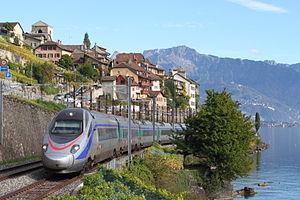
Rame ETR 610 005 des CFF en route de Milano à Genève comme EC 34 près de St-Saphorin sur le Lac Léman. Italiano: ETR 610 005 delle FFS in corsa come EC 34 Milano - Genève presso St. Saphorin sulle rive del Lago Lemano.
La liste qui suit est une liste de trains à grande vitesse limitée aux rames roulantes conventionnelles qui ont été, sont ou seront en service commercial sous peu.
La ligne Lausanne – Brigue, ou aussi ligne du Simplon, est une ligne ferroviaire suisse, reliant la ville de Lausanne dans le canton de Vaud et celle de Brigue dans le canton du Valais. Depuis Lausanne, la ligne longe la rive nord-est du lac Léman puis traverse le Chablais entre le Chablais valaisan et le Chablais vaudois, en remontant la vallée du Rhône jusqu'à Brigue. Elle est gérée par les Chemins de fer fédéraux suisses.
L'ETR 610 est la dernière évolution de train pendulaire Pendolino. Il en constitue la version internationale de la 4ᵉ génération.